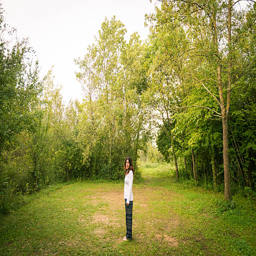
woman over green grass in a rainy day